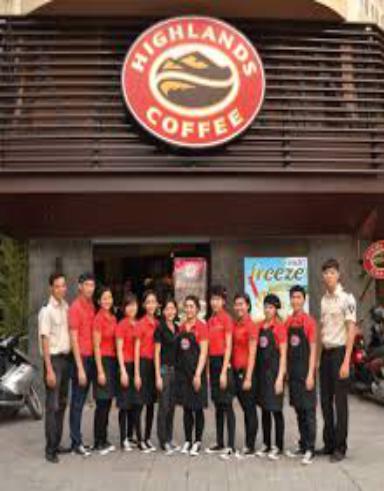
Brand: Highlands Coffee
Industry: Food